Stormy, Misty's Foal

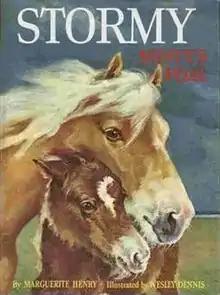
First edition

Stormy, Misty's Foal is a children's novel written by Marguerite Henry, illustrated by Wesley Dennis, and published by Rand McNally in 1963. It was a sequel to "Misty of Chincoteague" (1947). Both novels are based on historical characters, human and equine, but many of the facts were changed in the stories. "Stormy" describes events on Chincoteague during the Ash Wednesday Storm that hit the Eastern Seaboard March 6, 1962.